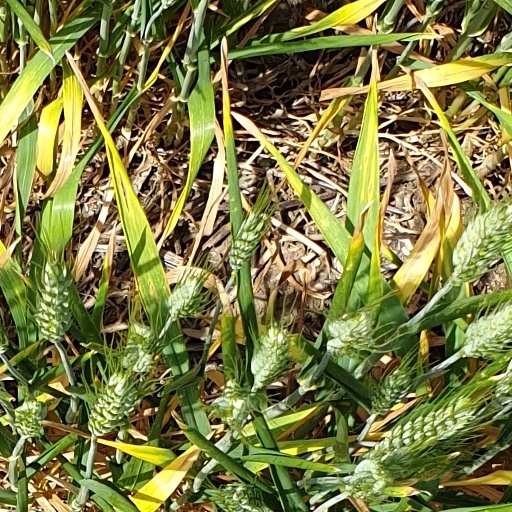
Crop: wheat